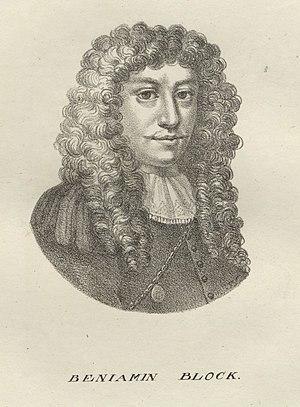
Benjamin von Block est un peintre allemand, connu pour ses portraits.